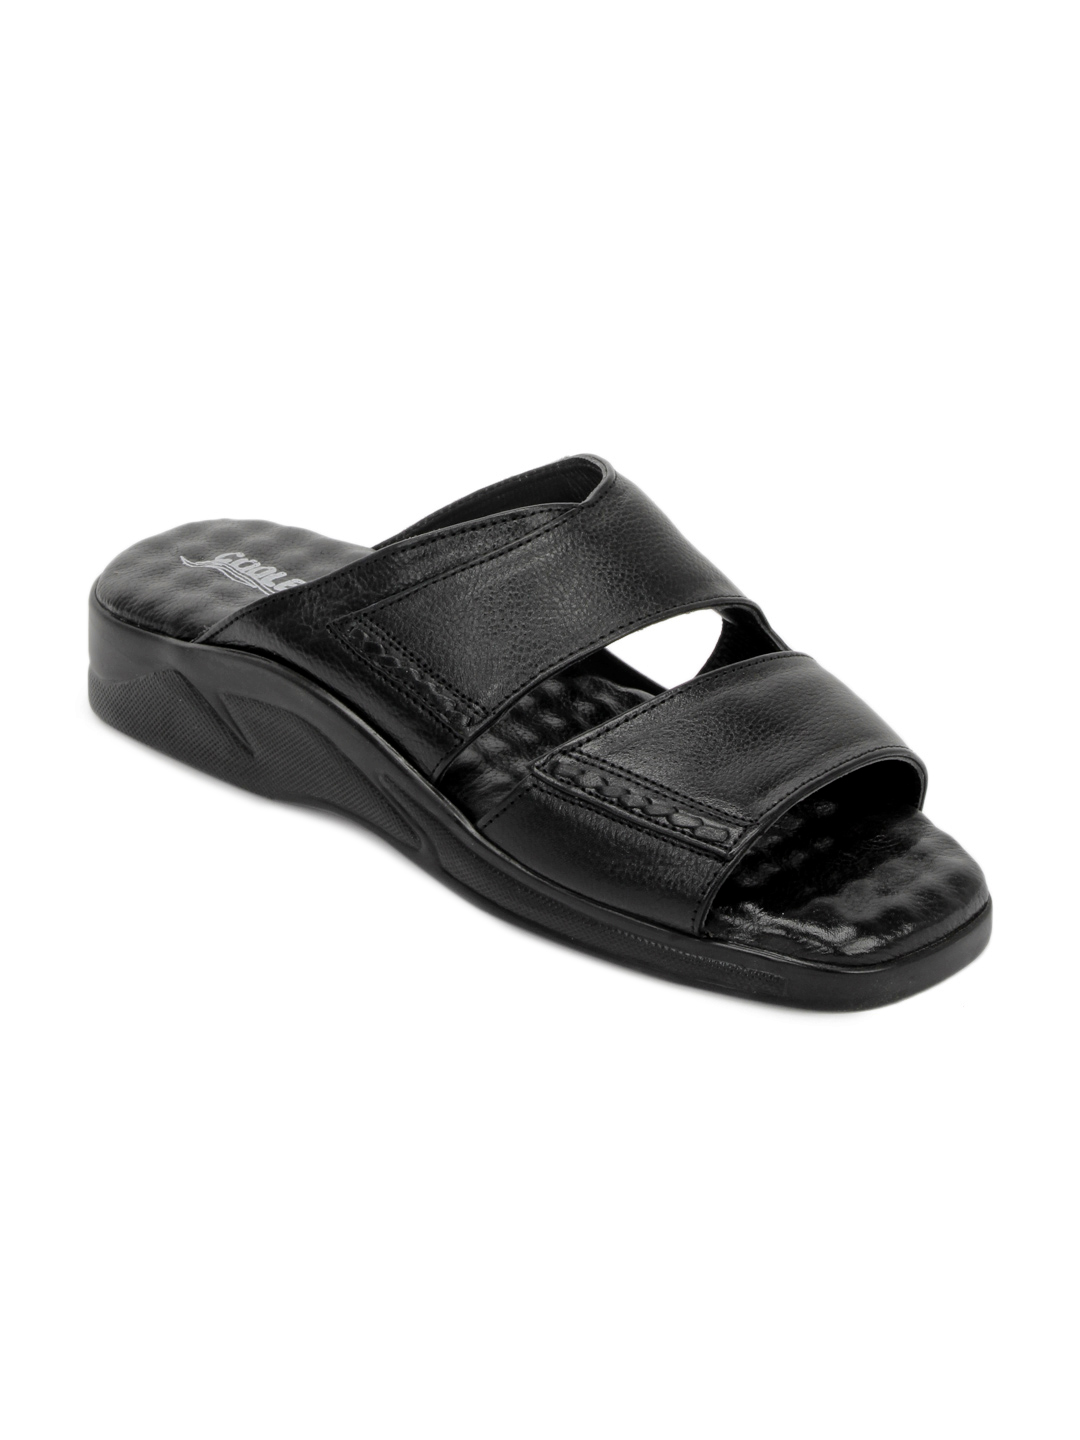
Coolers Men Black Sandals
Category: Footwear / Sandal / Sandals
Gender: Men
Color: Black
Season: Summer 2012
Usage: Casual